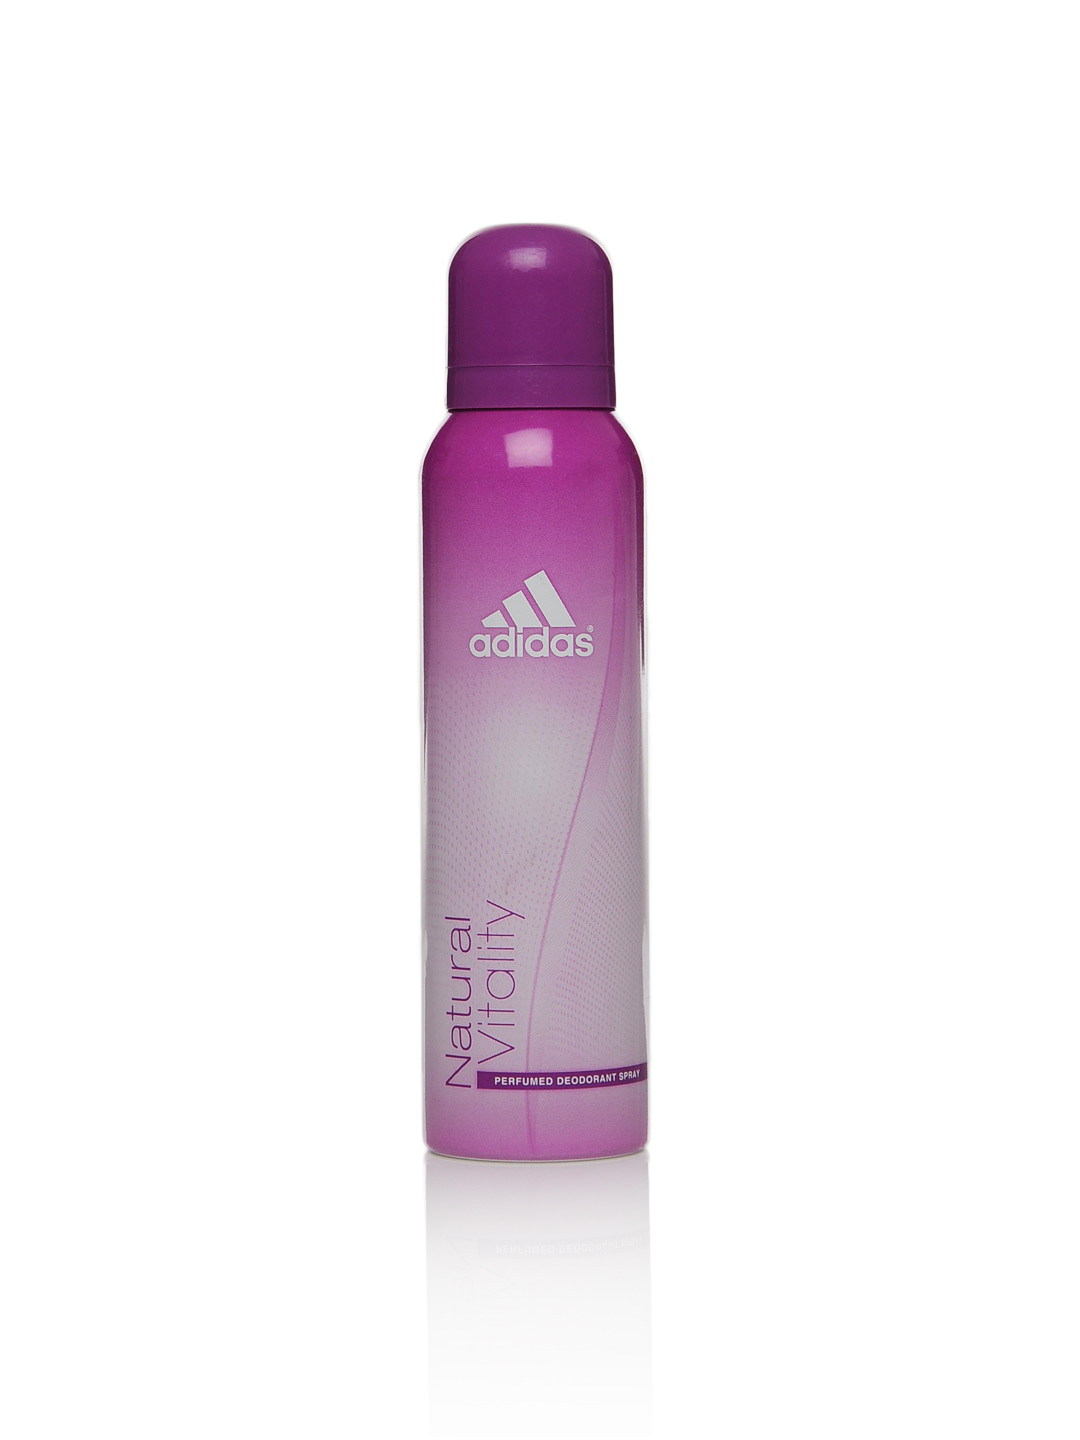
ADIDAS Women Natural Vitality Deos
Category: Personal Care / Fragrance / Deodorant
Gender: Women
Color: Lavender
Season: Spring 2017
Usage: Casual